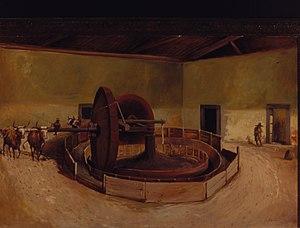
Le Museu Paulista de l'Université de São Paulo est un musée brésilien situé sur les bords de l'Ipiranga, sur le "Caminho do Mar," le chemin de la mer. La directrice du musée est Solange Ferraz de Lima.